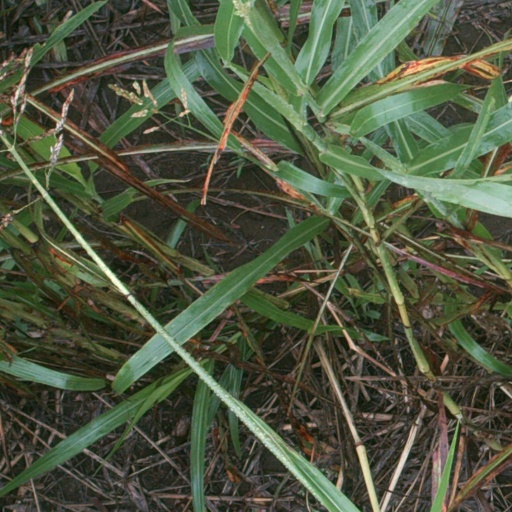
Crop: sorghum